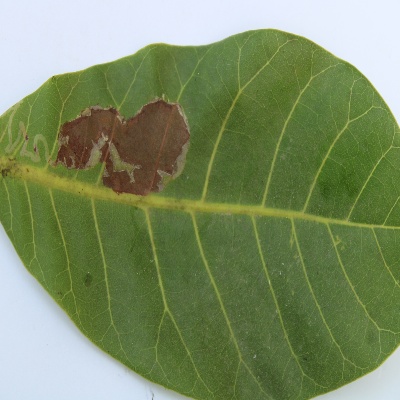
Crop: Cashew
Condition: leaf miner